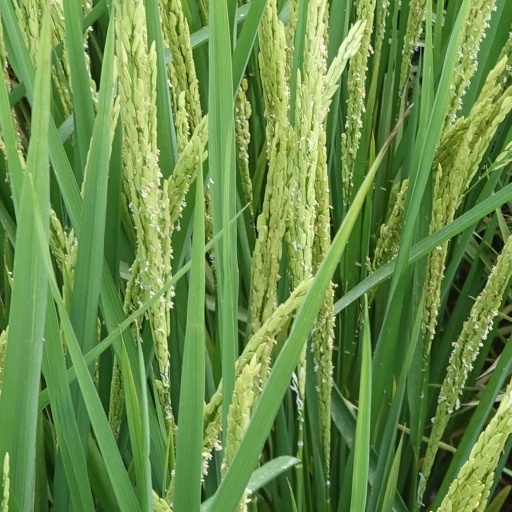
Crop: rice